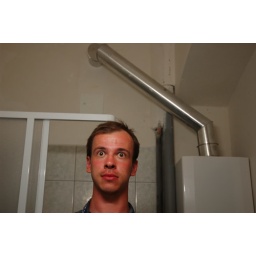
That's me against the bathroom mirror :-)